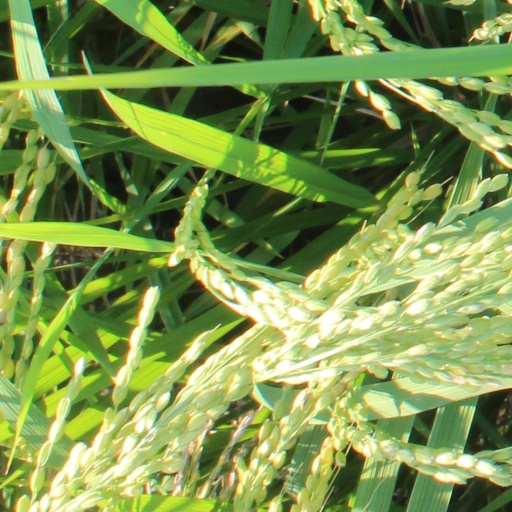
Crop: rice